Pseudophilautus asankai

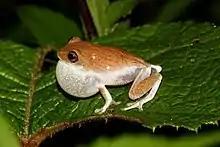
A photograph of this frog considered to be "P. hoffmani".

For many years, scientists believed that "P. asankai" and "P. hoffmani" were two different species, but they were synonymized in 2021.